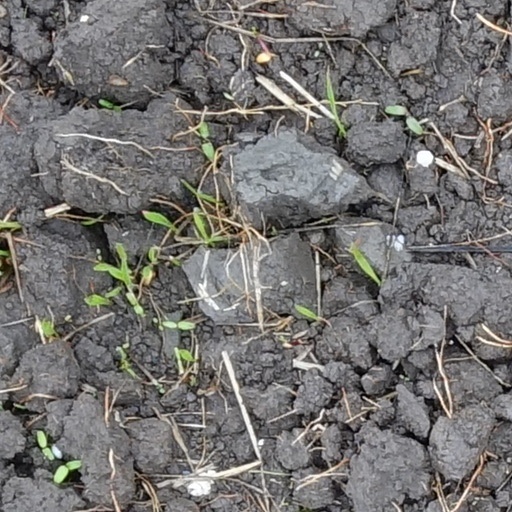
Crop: wheat